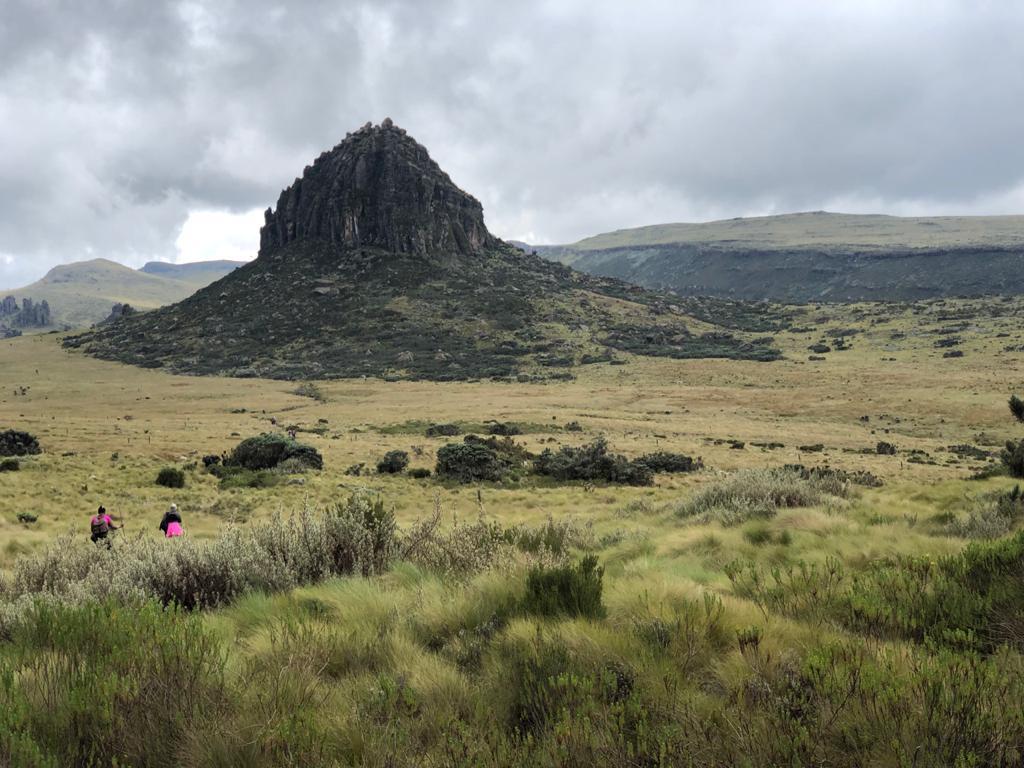
Kifungashio maalumu chenye rangi nyeupe, kilichochapishwa maneno yasomekayo: "Simlaw" mbegu,, kabichi, imani F moja; ikiashiria kuwa ni kifungashio kilichohifadhi mbegu, zinazotumika kwa ajili ya kilimo cha upandaji mbegu.